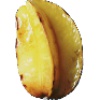
Label: Carambula 1